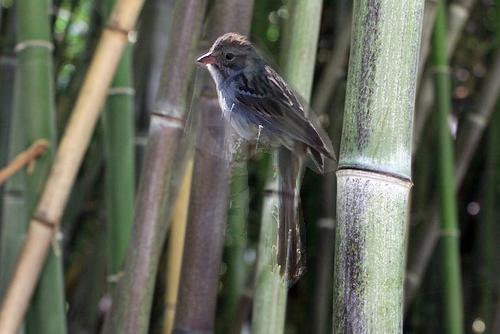
Bird species: Brewer_Sparrow
Bird type: landbird
Background: land